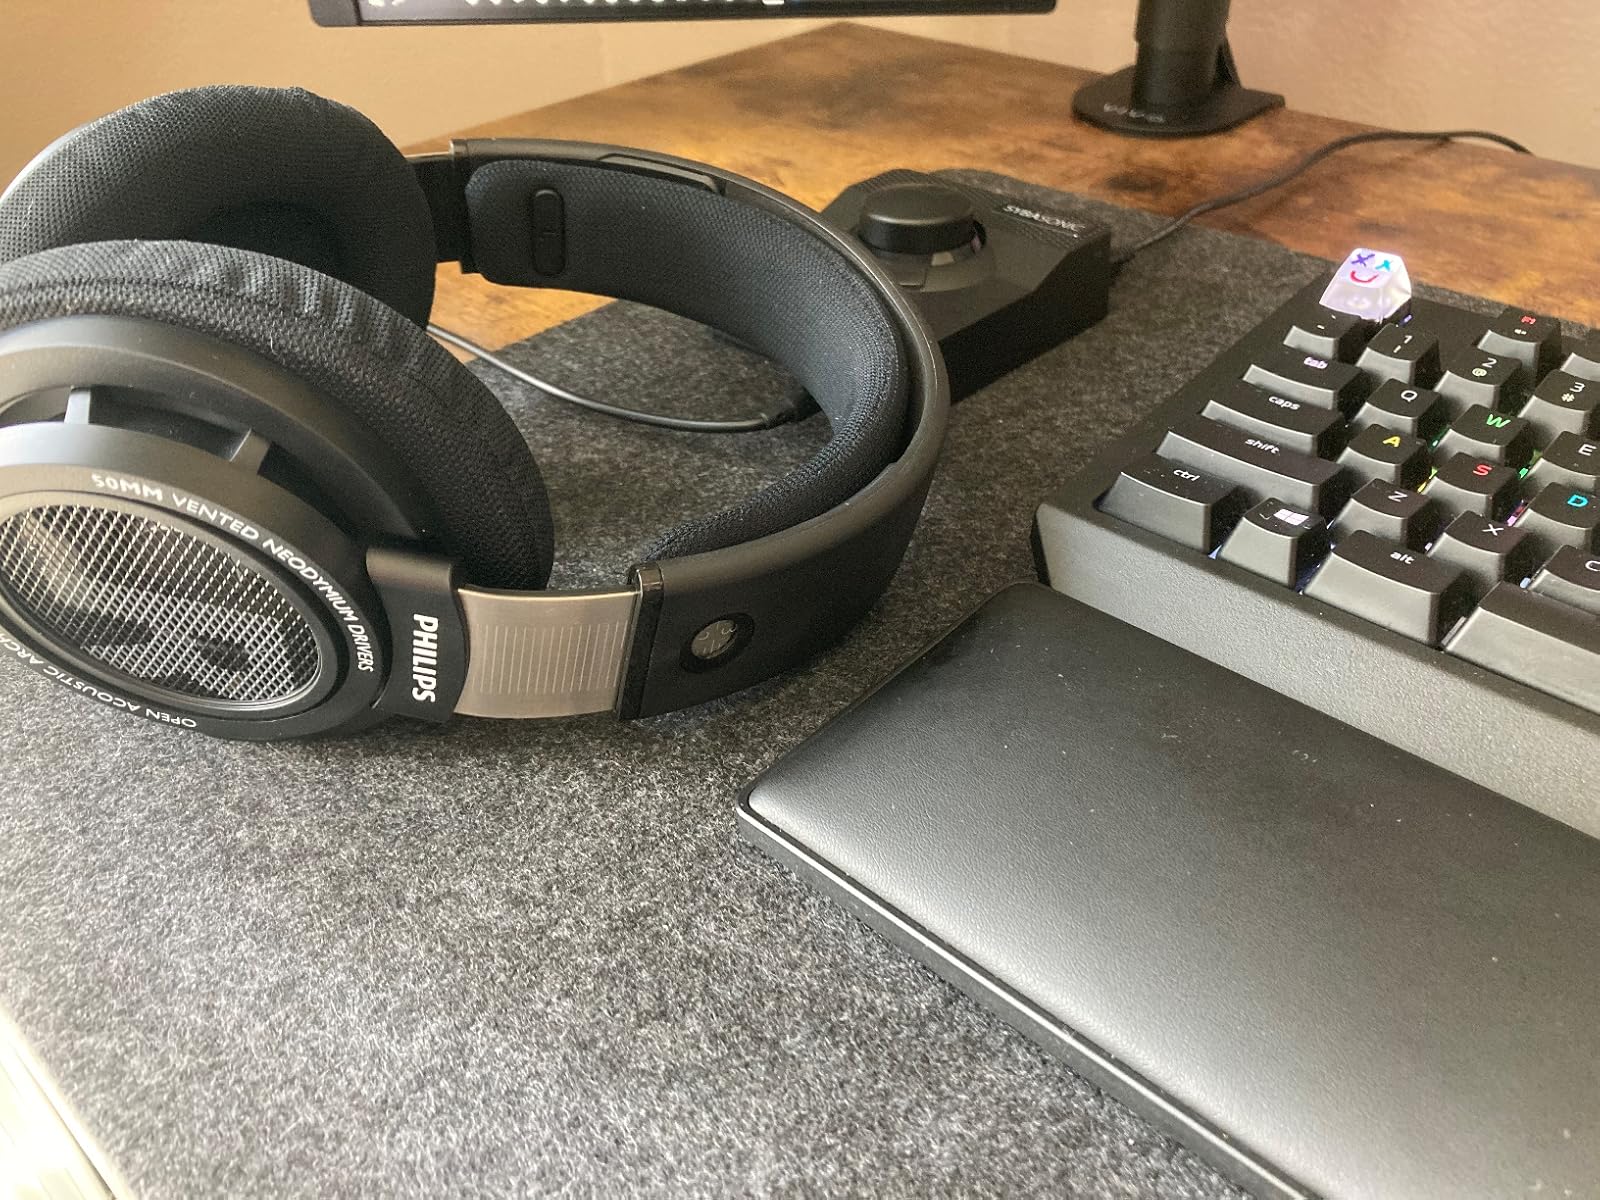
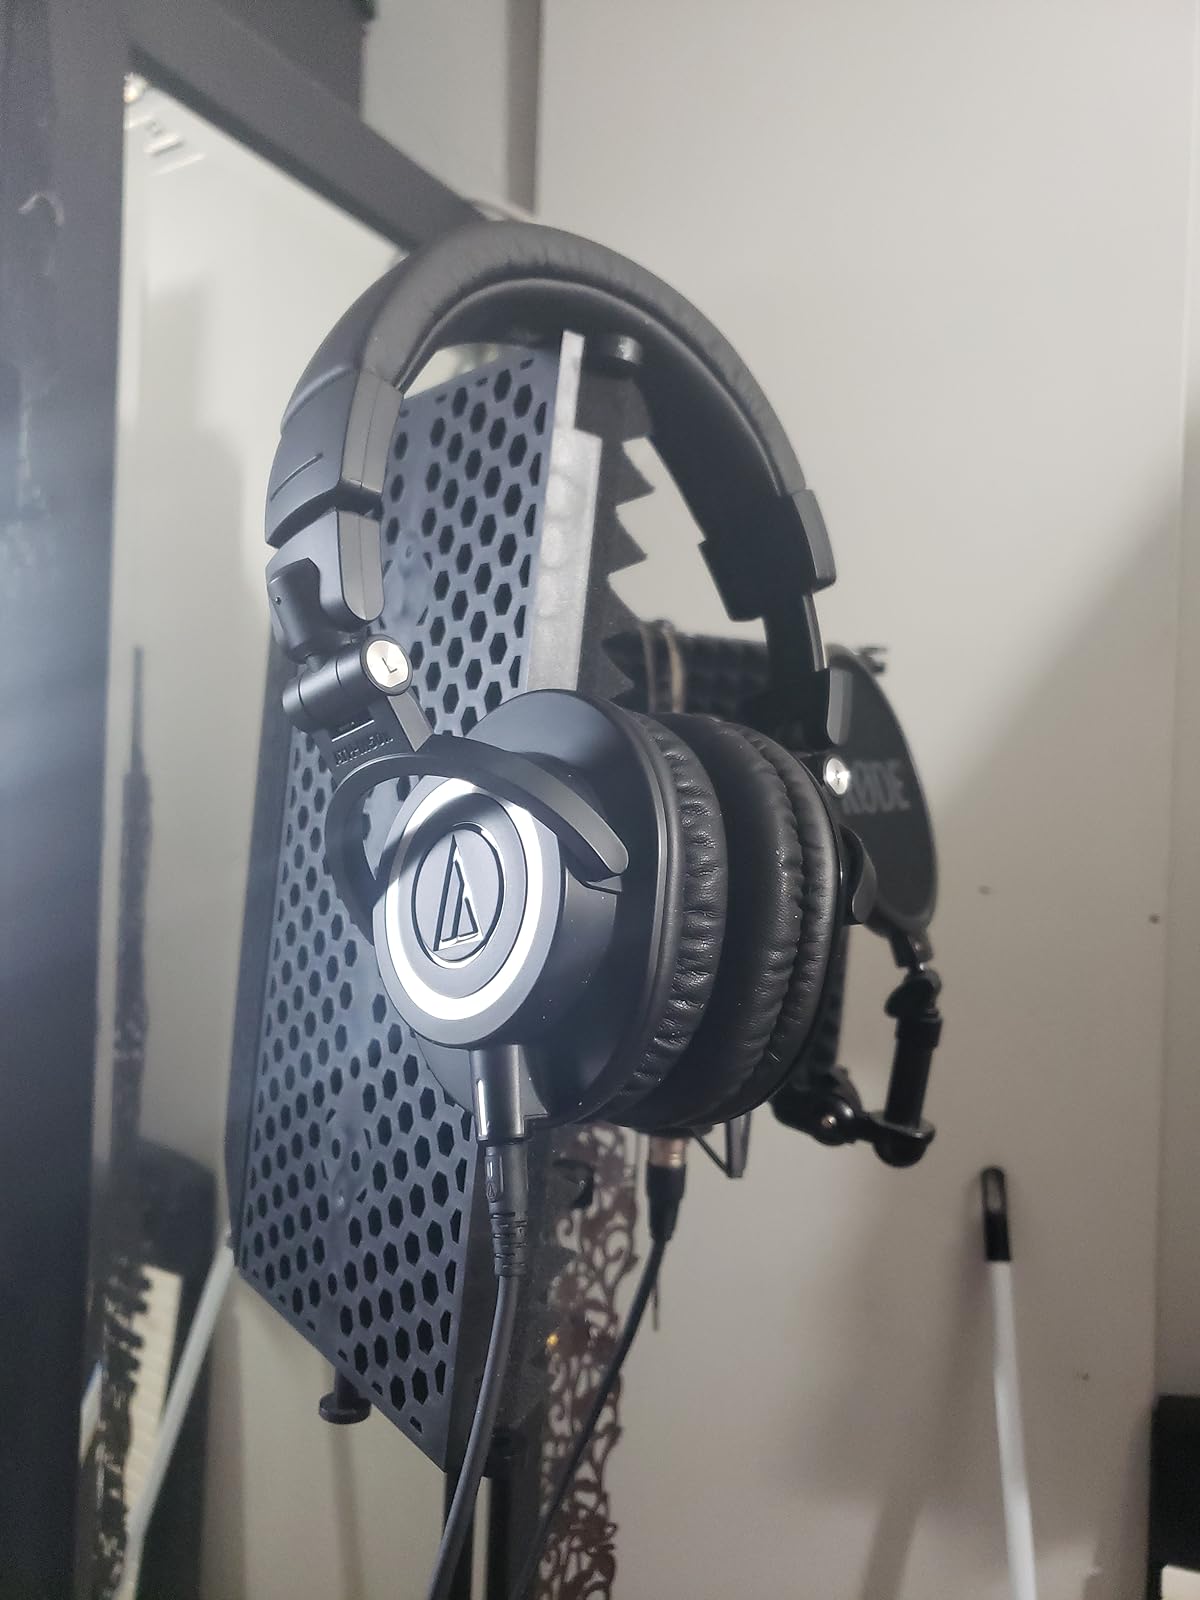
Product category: headphones
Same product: no